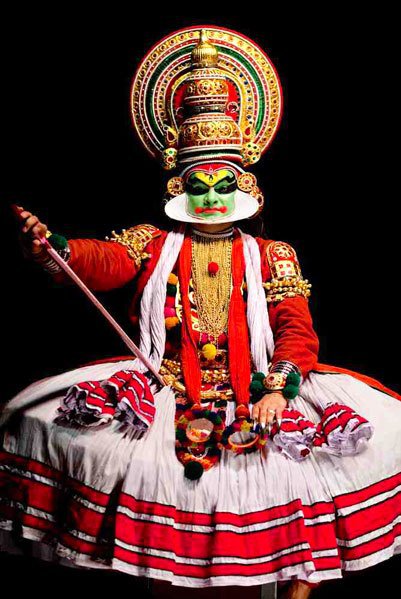
Dance form: kathakali